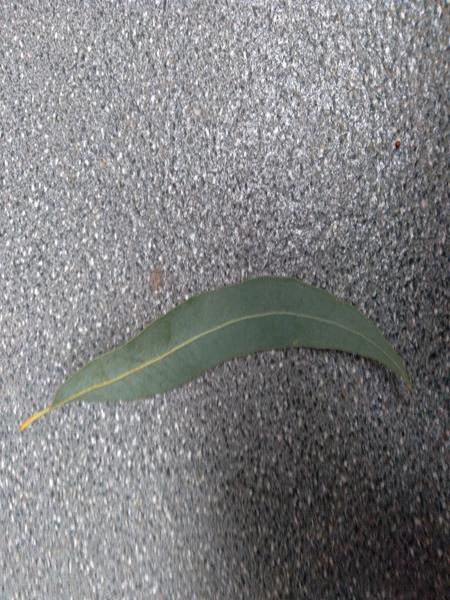
Plant: Eucalyptus